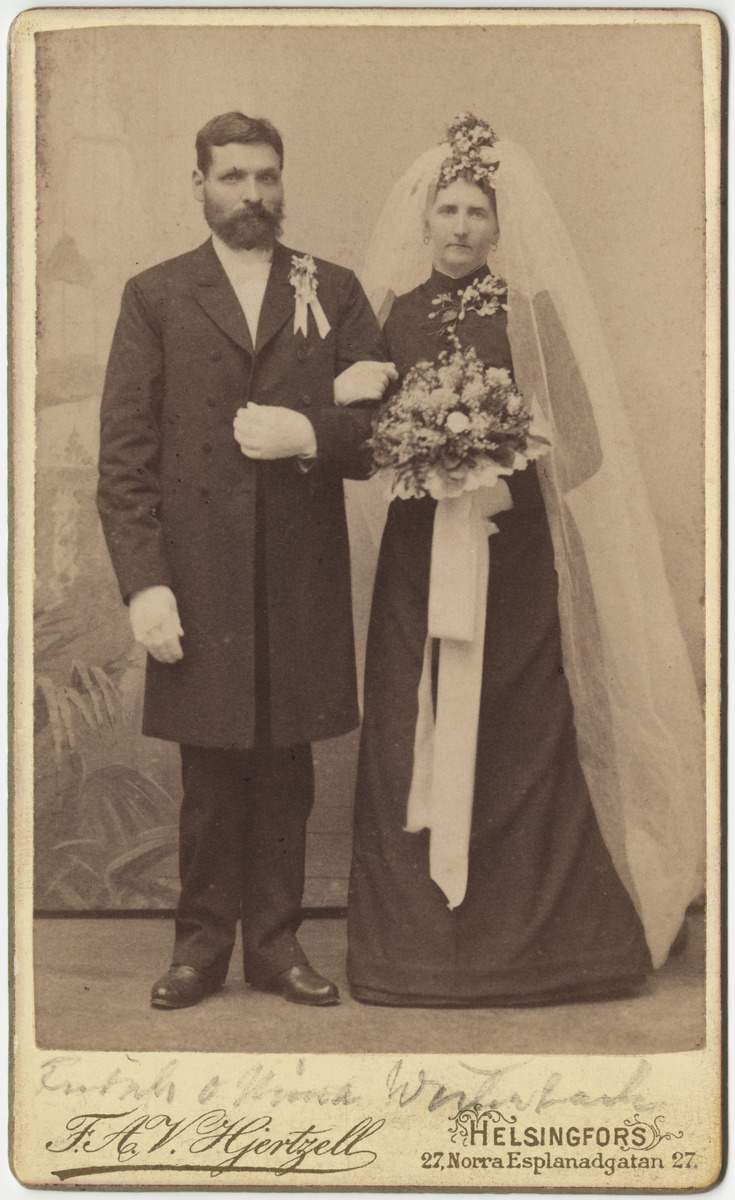
Hääpari Westerback
sisällön kuvaus: Hääpari Westerback. mustavalkoinen
Kuvaaja: Hjertzell, F.A.V., valokuvaaja
Ajankohta: kuvausaika 1890 -luku
Paikka: Suomi, Uusimaa, Helsinki, Kluuvi Helsinki, Pohjoisesplanadi 27
Aiheet: juhlat perhejuhlat, häät, avioliitto, vaatteet juhlavaatteet morsiuspuvut, kukkakimput morsiuskimput